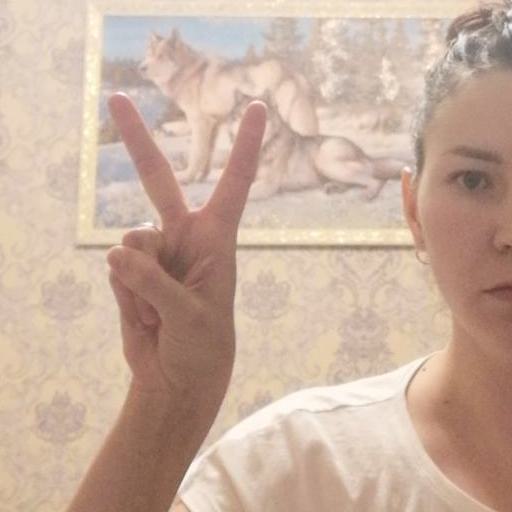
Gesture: peace